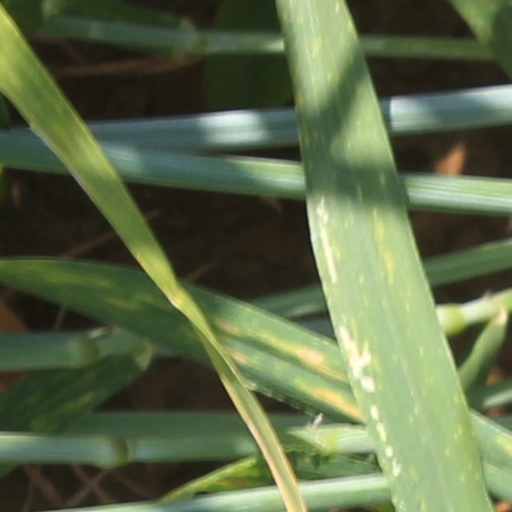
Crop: wheat